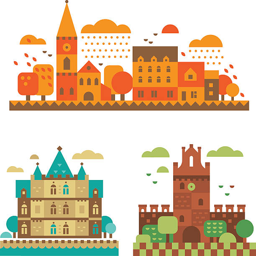
medieval castles in the fall vector art illustration